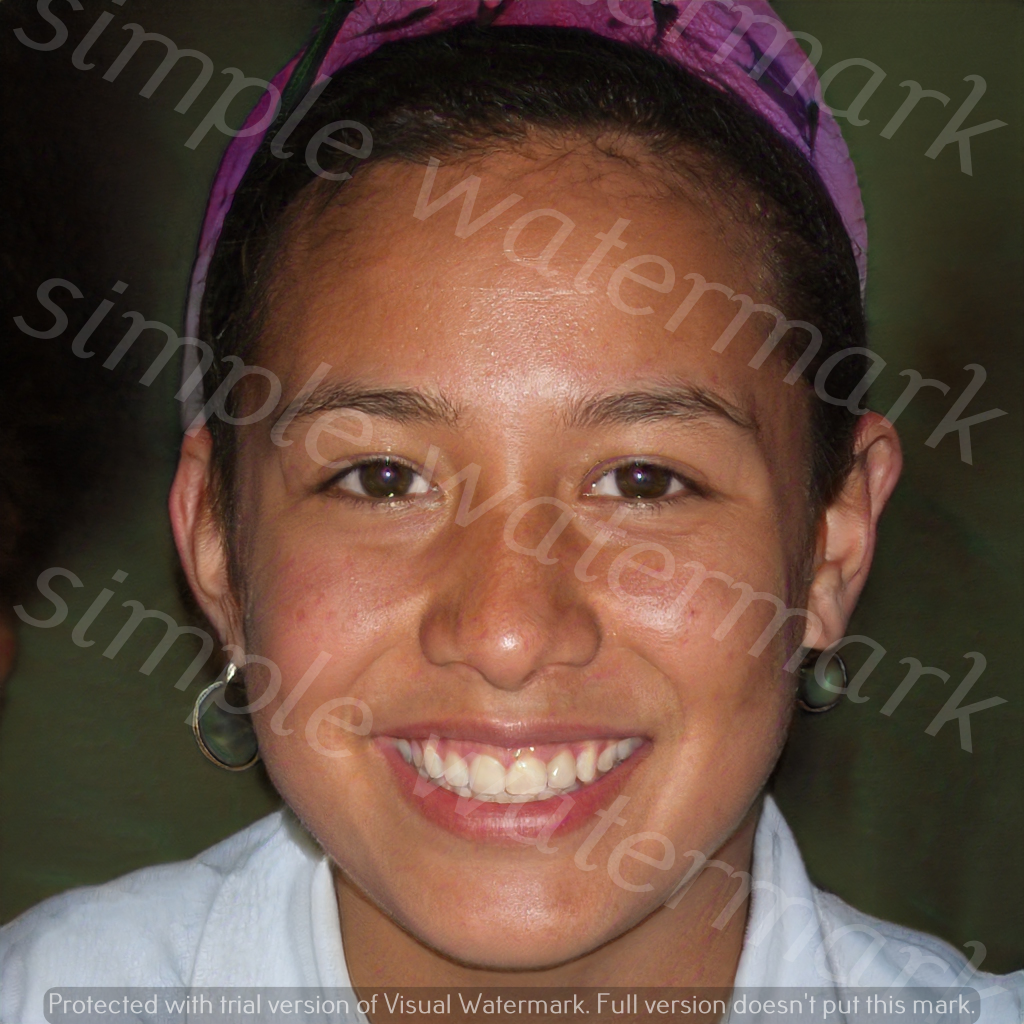
Label: Watermark